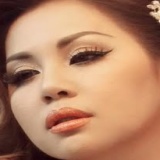
ca sĩ Minh Tuyết